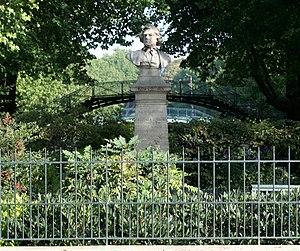
Buste de Frédérick Lemaître par Pierre Granet, 1898, square Frédérick-Lemaître (Paris 10e arrdt), vu depuis la rue du Faubourg-du-Temple.
Le Buste de Frédérick Lemaître est une sculpture de Pierre Granet située dans le 10ᵉ arrondissement de Paris.
Le square Frédérick-Lemaître est un espace vert du 10ᵉ arrondissement de Paris, dans les quartiers Porte-Saint-Martin et Hôpital-Saint-Louis.
Le 10ᵉ arrondissement de Paris est un des vingt arrondissements de Paris, situé sur la rive droite de la Seine.